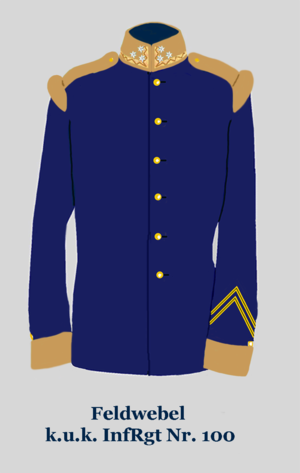
Sergent-chef (tenue allemande avec boutons jaune et coleur d'identification regimentelle en bruin claire) de l'armée Austriche-Hongroise (En service plus de six ans)